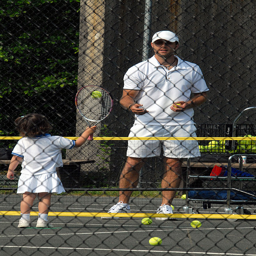
a young person hitting tennis balls with a racket
A man and little girl are playing tennis together.
A man and girl playing on a small tennis court.
A tall man and a short child standing on a white and black tennis court.
A little girl hits a tennis ball over a net while a man stands on the other side of the net.